Describe the emotion expressed in this image:  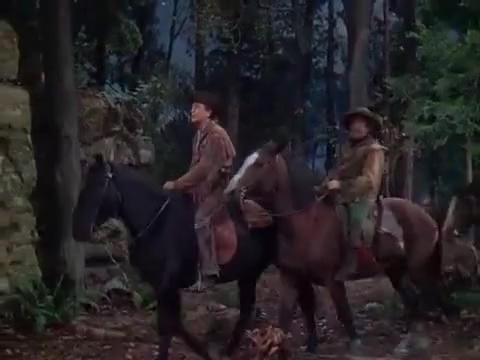
This person displays Pain, valence and arousal with moderate intensity.